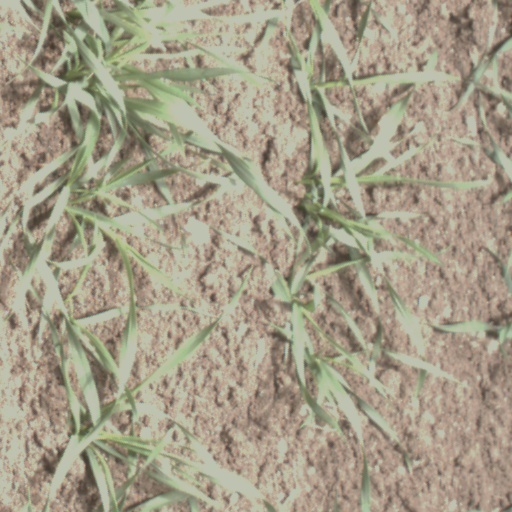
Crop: wheat